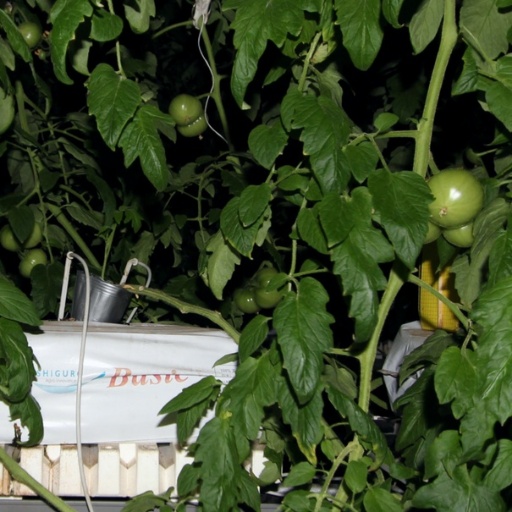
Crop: tomato